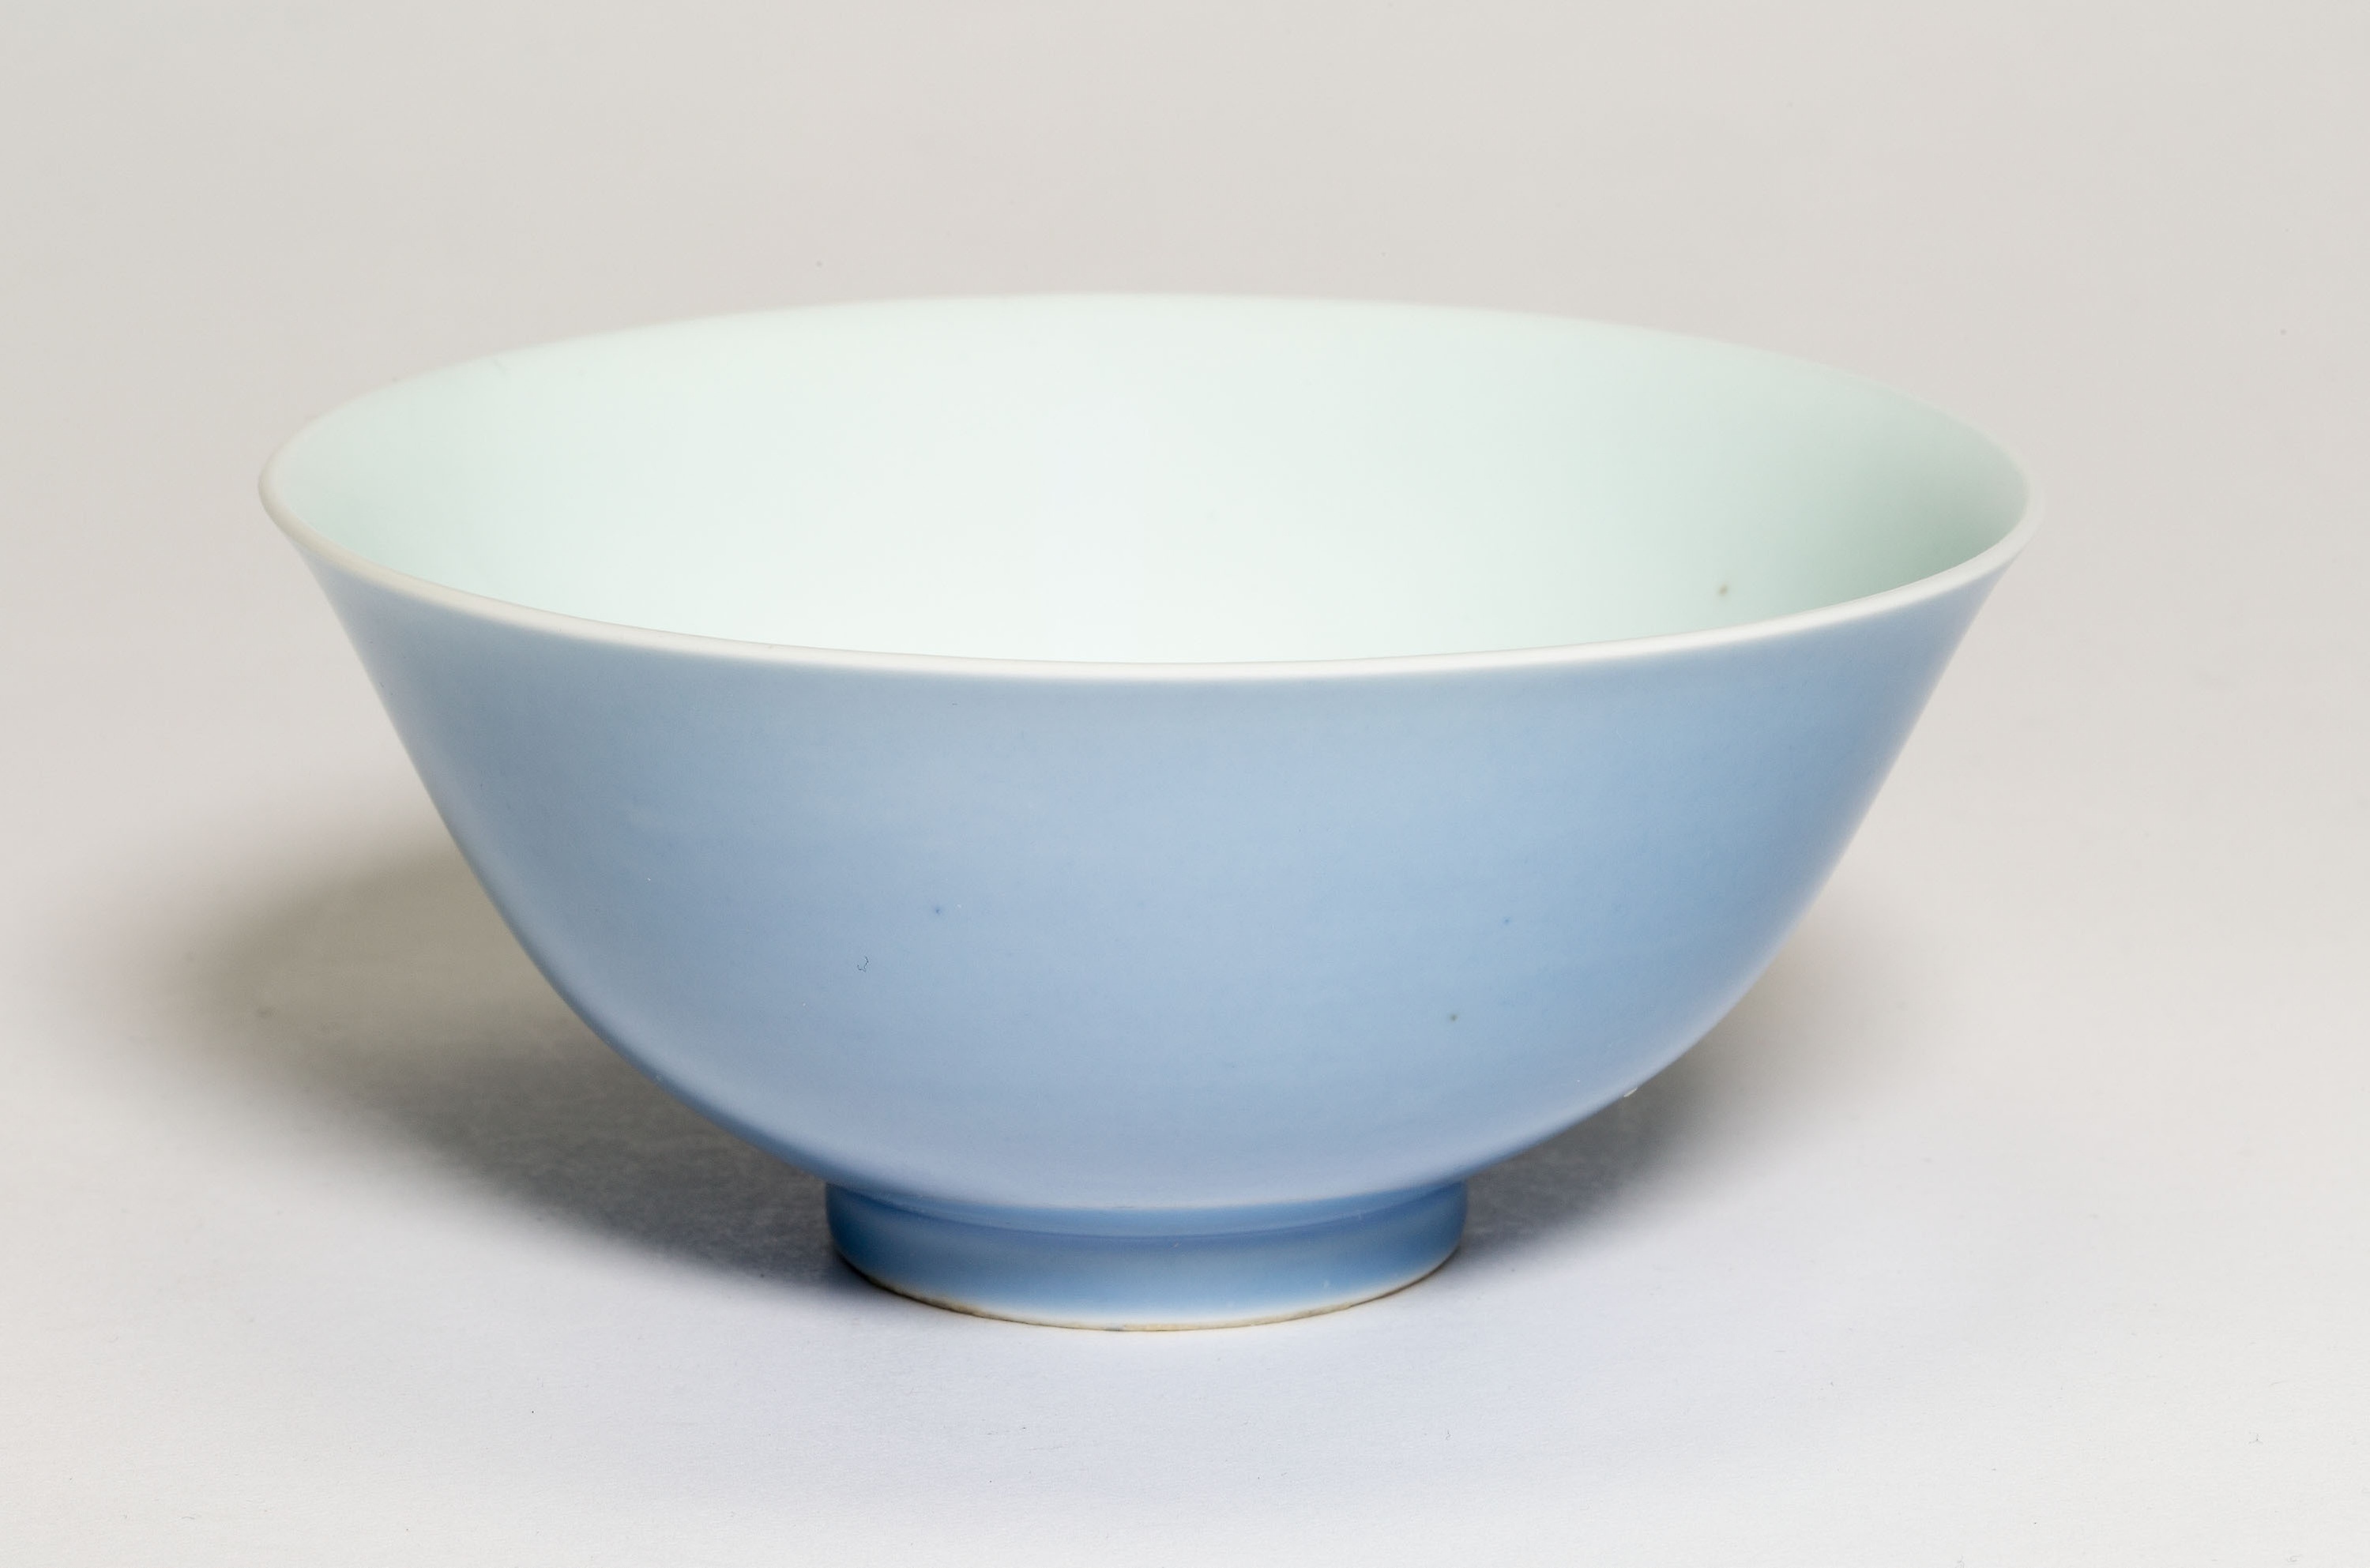
porcelain, blue, bowl, turquoise, tableware, aqua, azure, teacup, ceramic, dishware, mixing bowl, serveware, cup, drinkware, earthenware